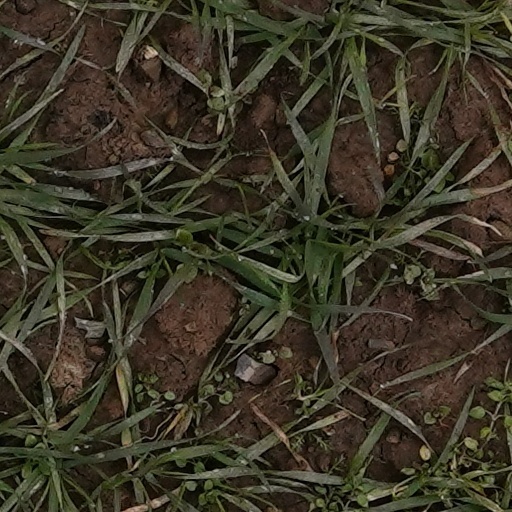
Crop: wheat